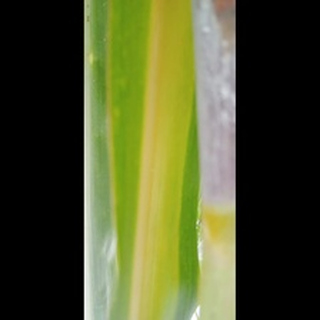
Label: sugarcane_yellow_leaf_disease